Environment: real
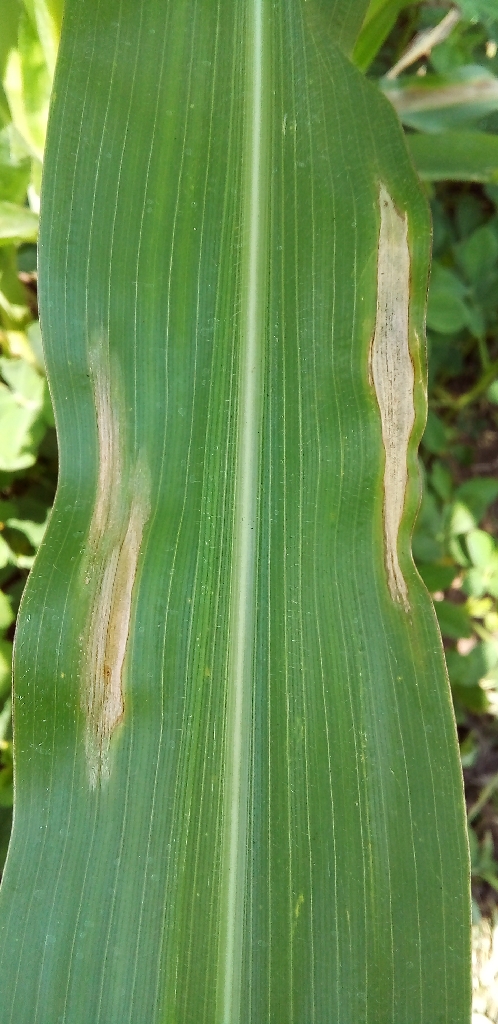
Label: northern_corn_leaf_blight